Ulrich Becher

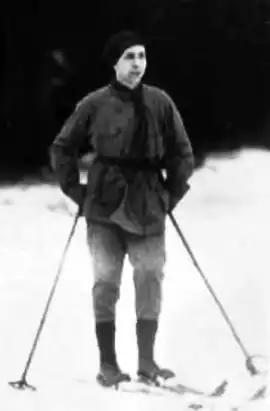
Becher ulrich 1924

Becher was born in Berlin, where, after attending the Wickersdorf Free School Community, he studied law. During his school years he had already made the acquaintance of George Grosz, who had taken on the talented youth as his only pupil.